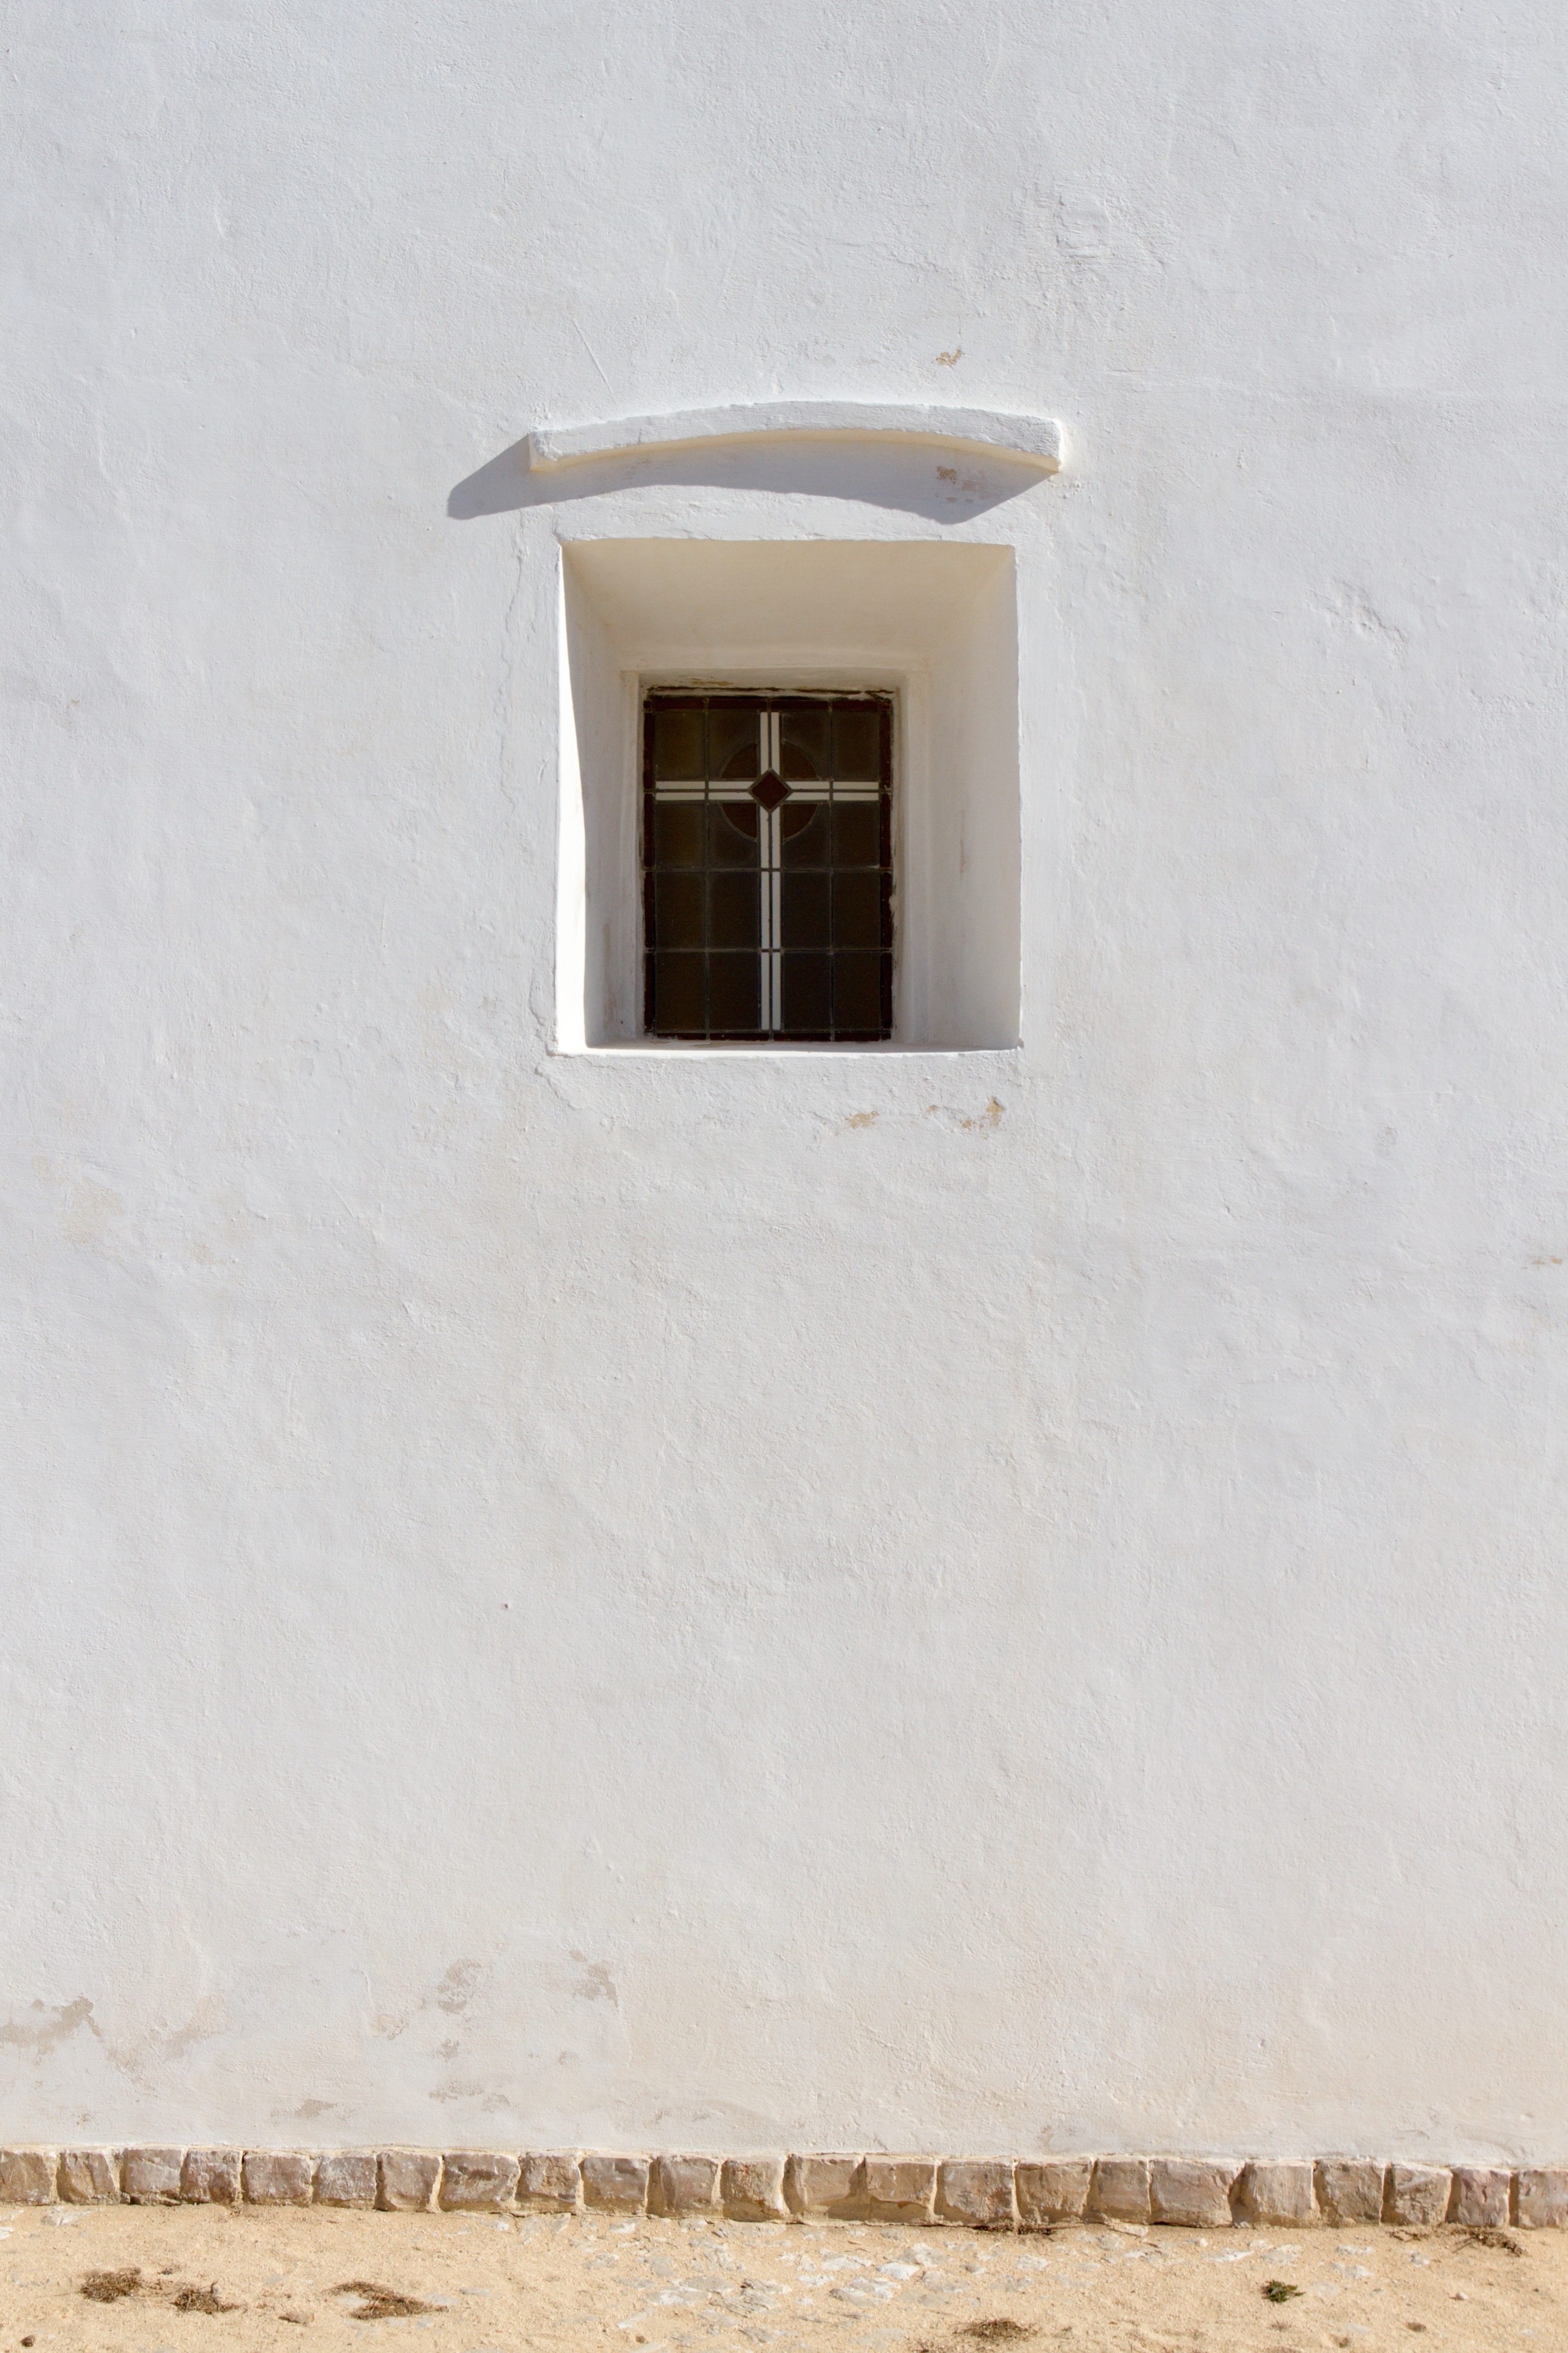
white, window, wall, lighting, material, plaster